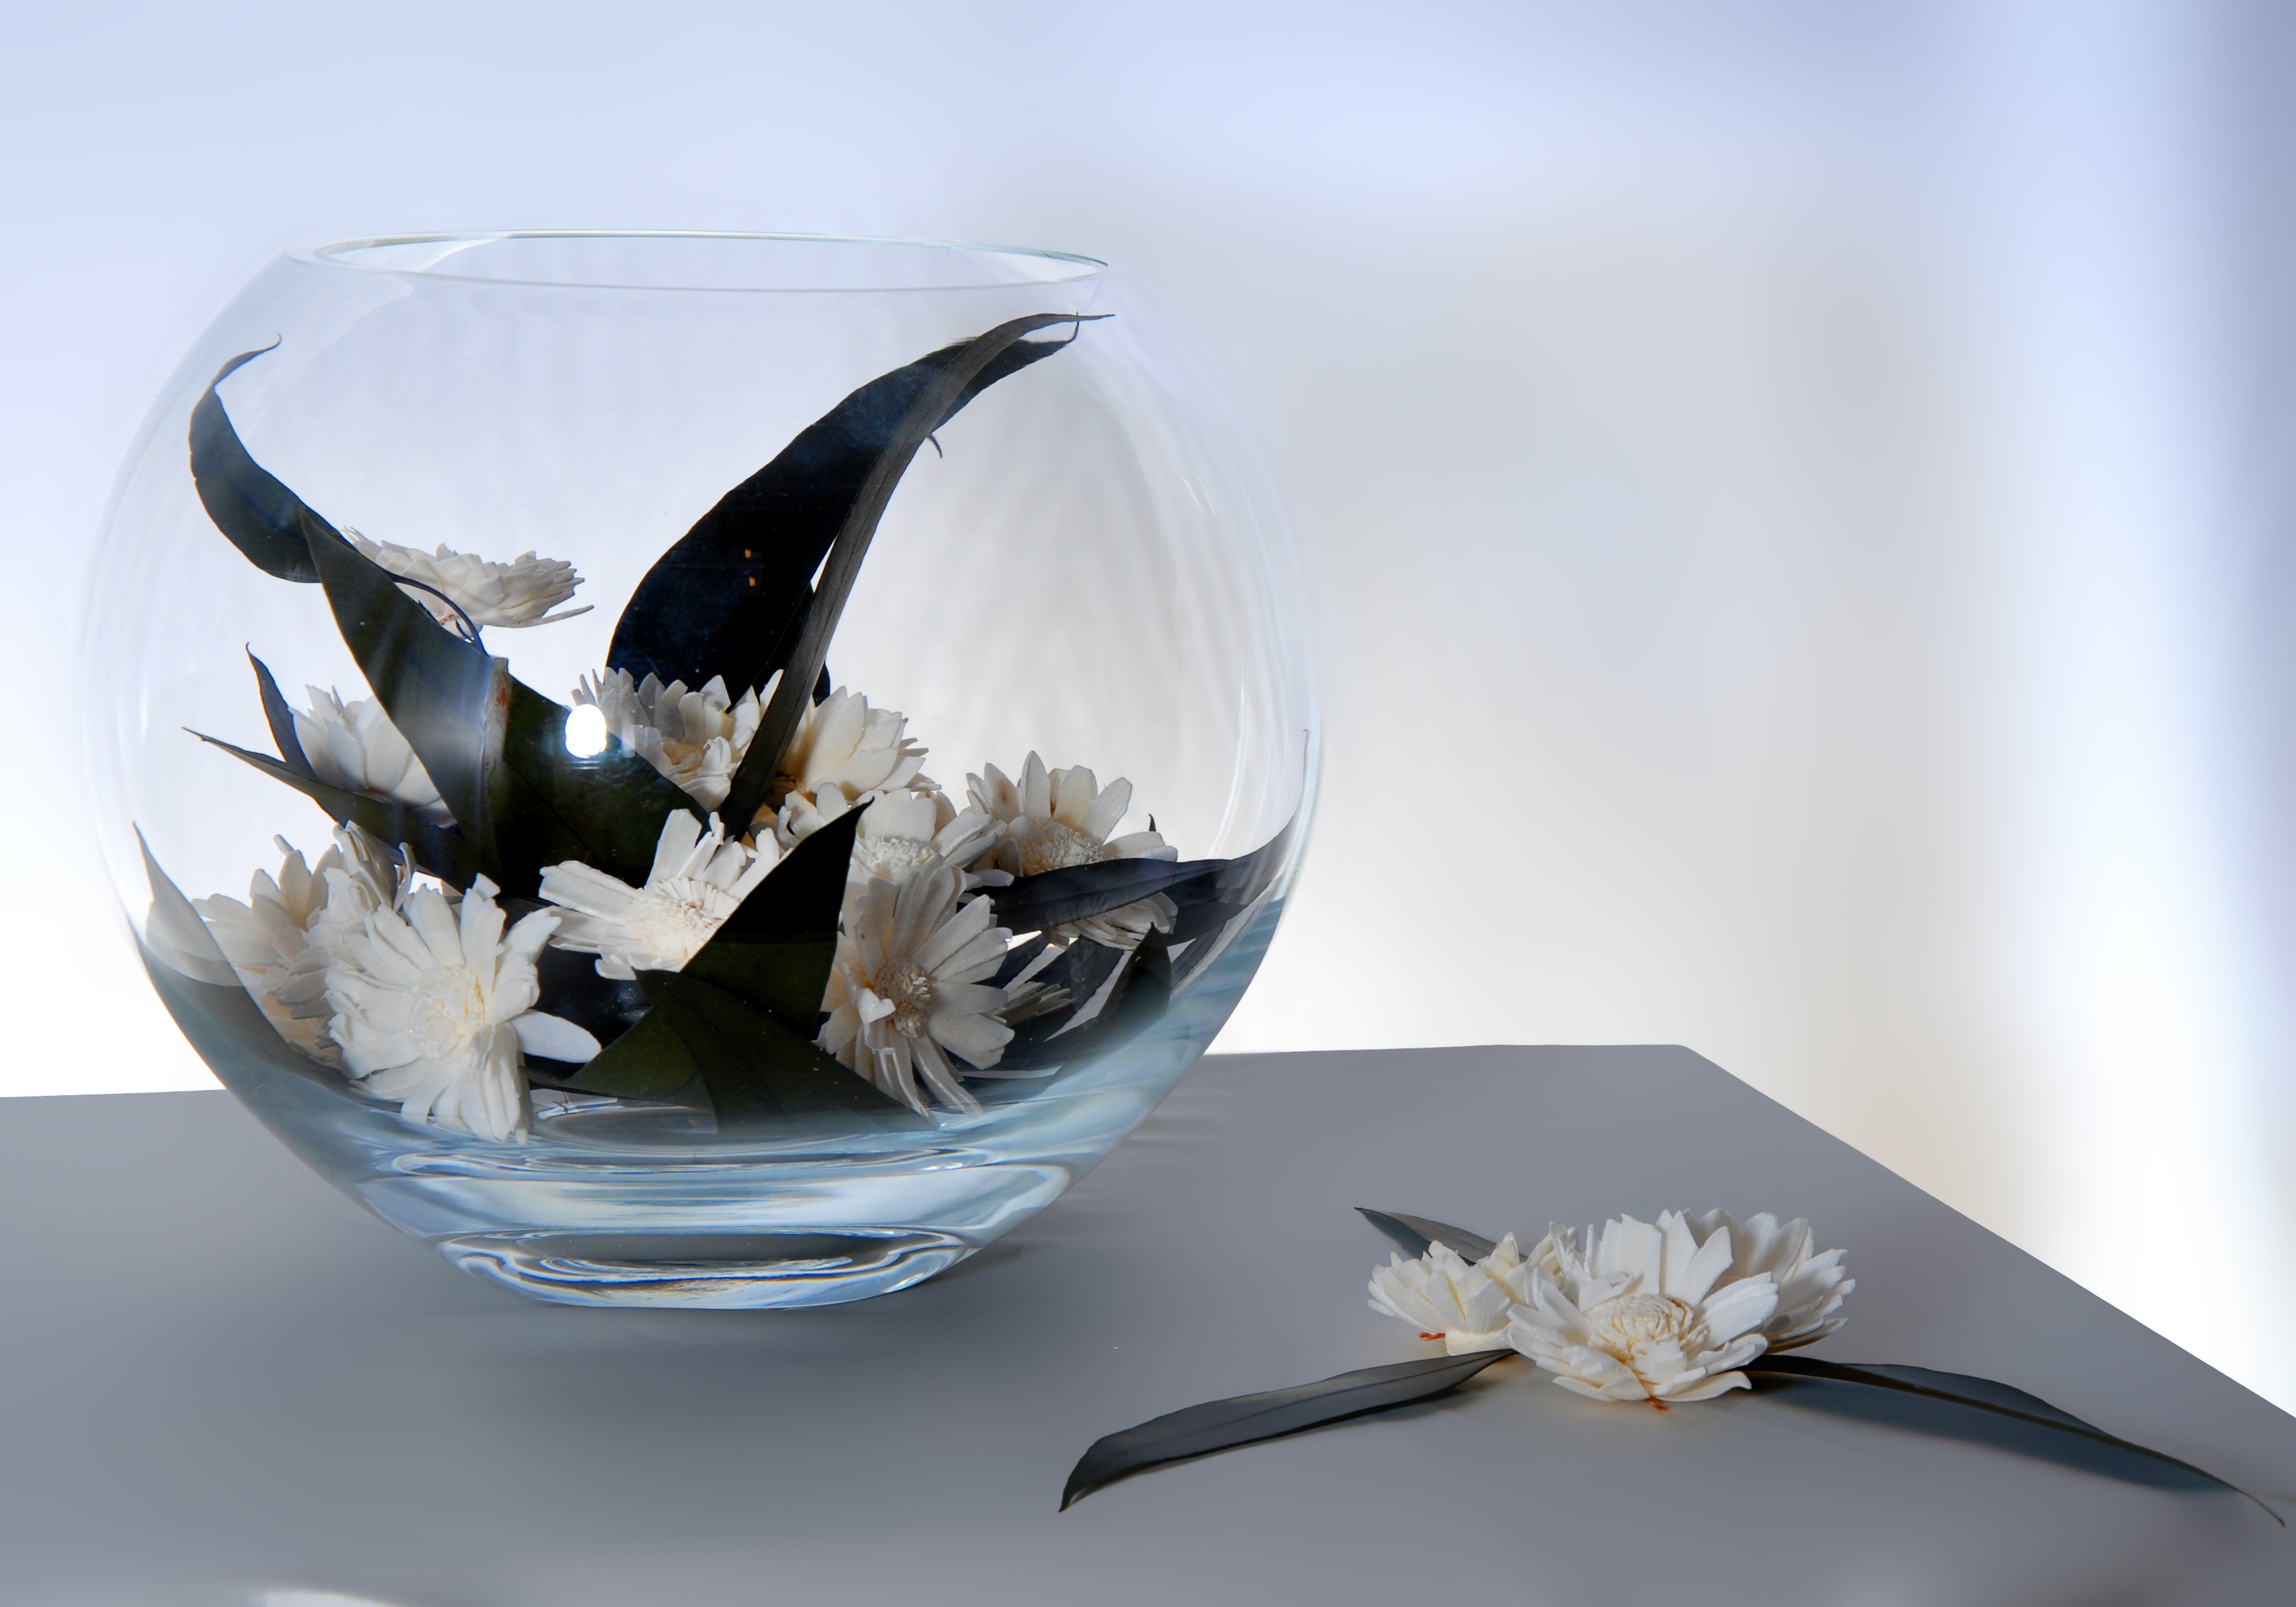
flower, glass, daisy, vase, lighting, ikebana